Hutong Yellow Weasels

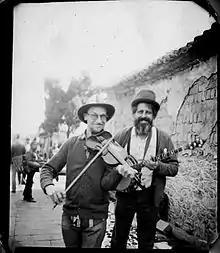
Kirk Kenney and Chris Hawke of the Beijing-based string band Hutong Yellow Weasels 胡同黄鼠狼 in Dali Yunnan in February 2014

The Hutong Yellow Weasels are a Beijing-based traditional American string band, notable for being the first band to tour throughout China introducing square dance music to the Chinese public. Founded in Beijing in 2011 by Chris Hawke (vocals, double bass, guitar, banjo) and Kirk Kenney (fiddle, guitar, vocals), the band incorporates a rotating cast of expat musicians to increase their numbers during live shows, and plays traditional American pre-war Appalachian folk music. Chinese square dancing clubs, using recorded music and catering to elderly Chinese, have existed in Beijing for at least a decade. However, the first time members of these clubs heard live square dancing music was in November 2012 when the Weasels and visiting old time fiddler Michael Ismerio toured through universities, nightclubs and festivals throughout China. The tour took the band through Beijing, Shanghai, Suzhou, Hangzhou, Dali, Xinsheng, Xian, and Guizhou.